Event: Ecuador Earthquake
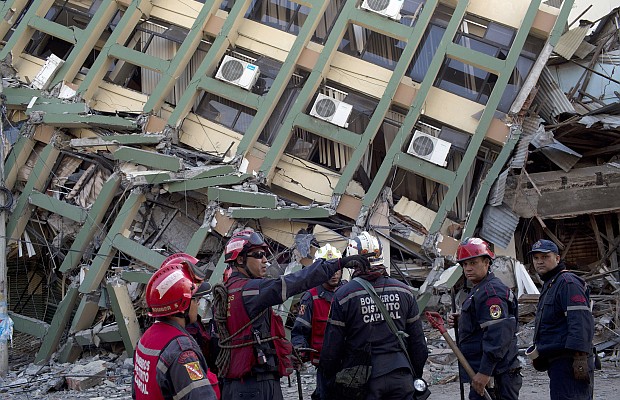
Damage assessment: damage